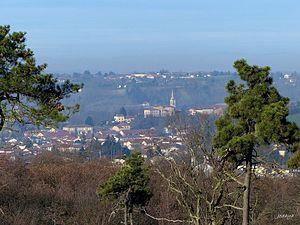
Charantonnay
Charantonnay est une commune française située dans le département de l'Isère en région Auvergne-Rhône-Alpes.